Austin Stowell

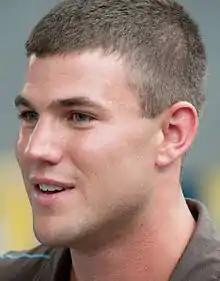
Stowell in June 2015

Austin Miles Stowell (born December 24, 1984) is an American actor. He is known for his roles in "Dolphin Tale" (2011), its sequel "Dolphin Tale 2" (2014), "Love and Honor" (2013), "Whiplash" (2014), as Francis Gary Powers in Steven Spielberg's "Bridge of Spies" (2015), as Nately in "Catch-22" (2019), "The Hating Game" (2021), and as young Special Agent Leroy Jethro Gibbs in the prequel series "" (2024–present).